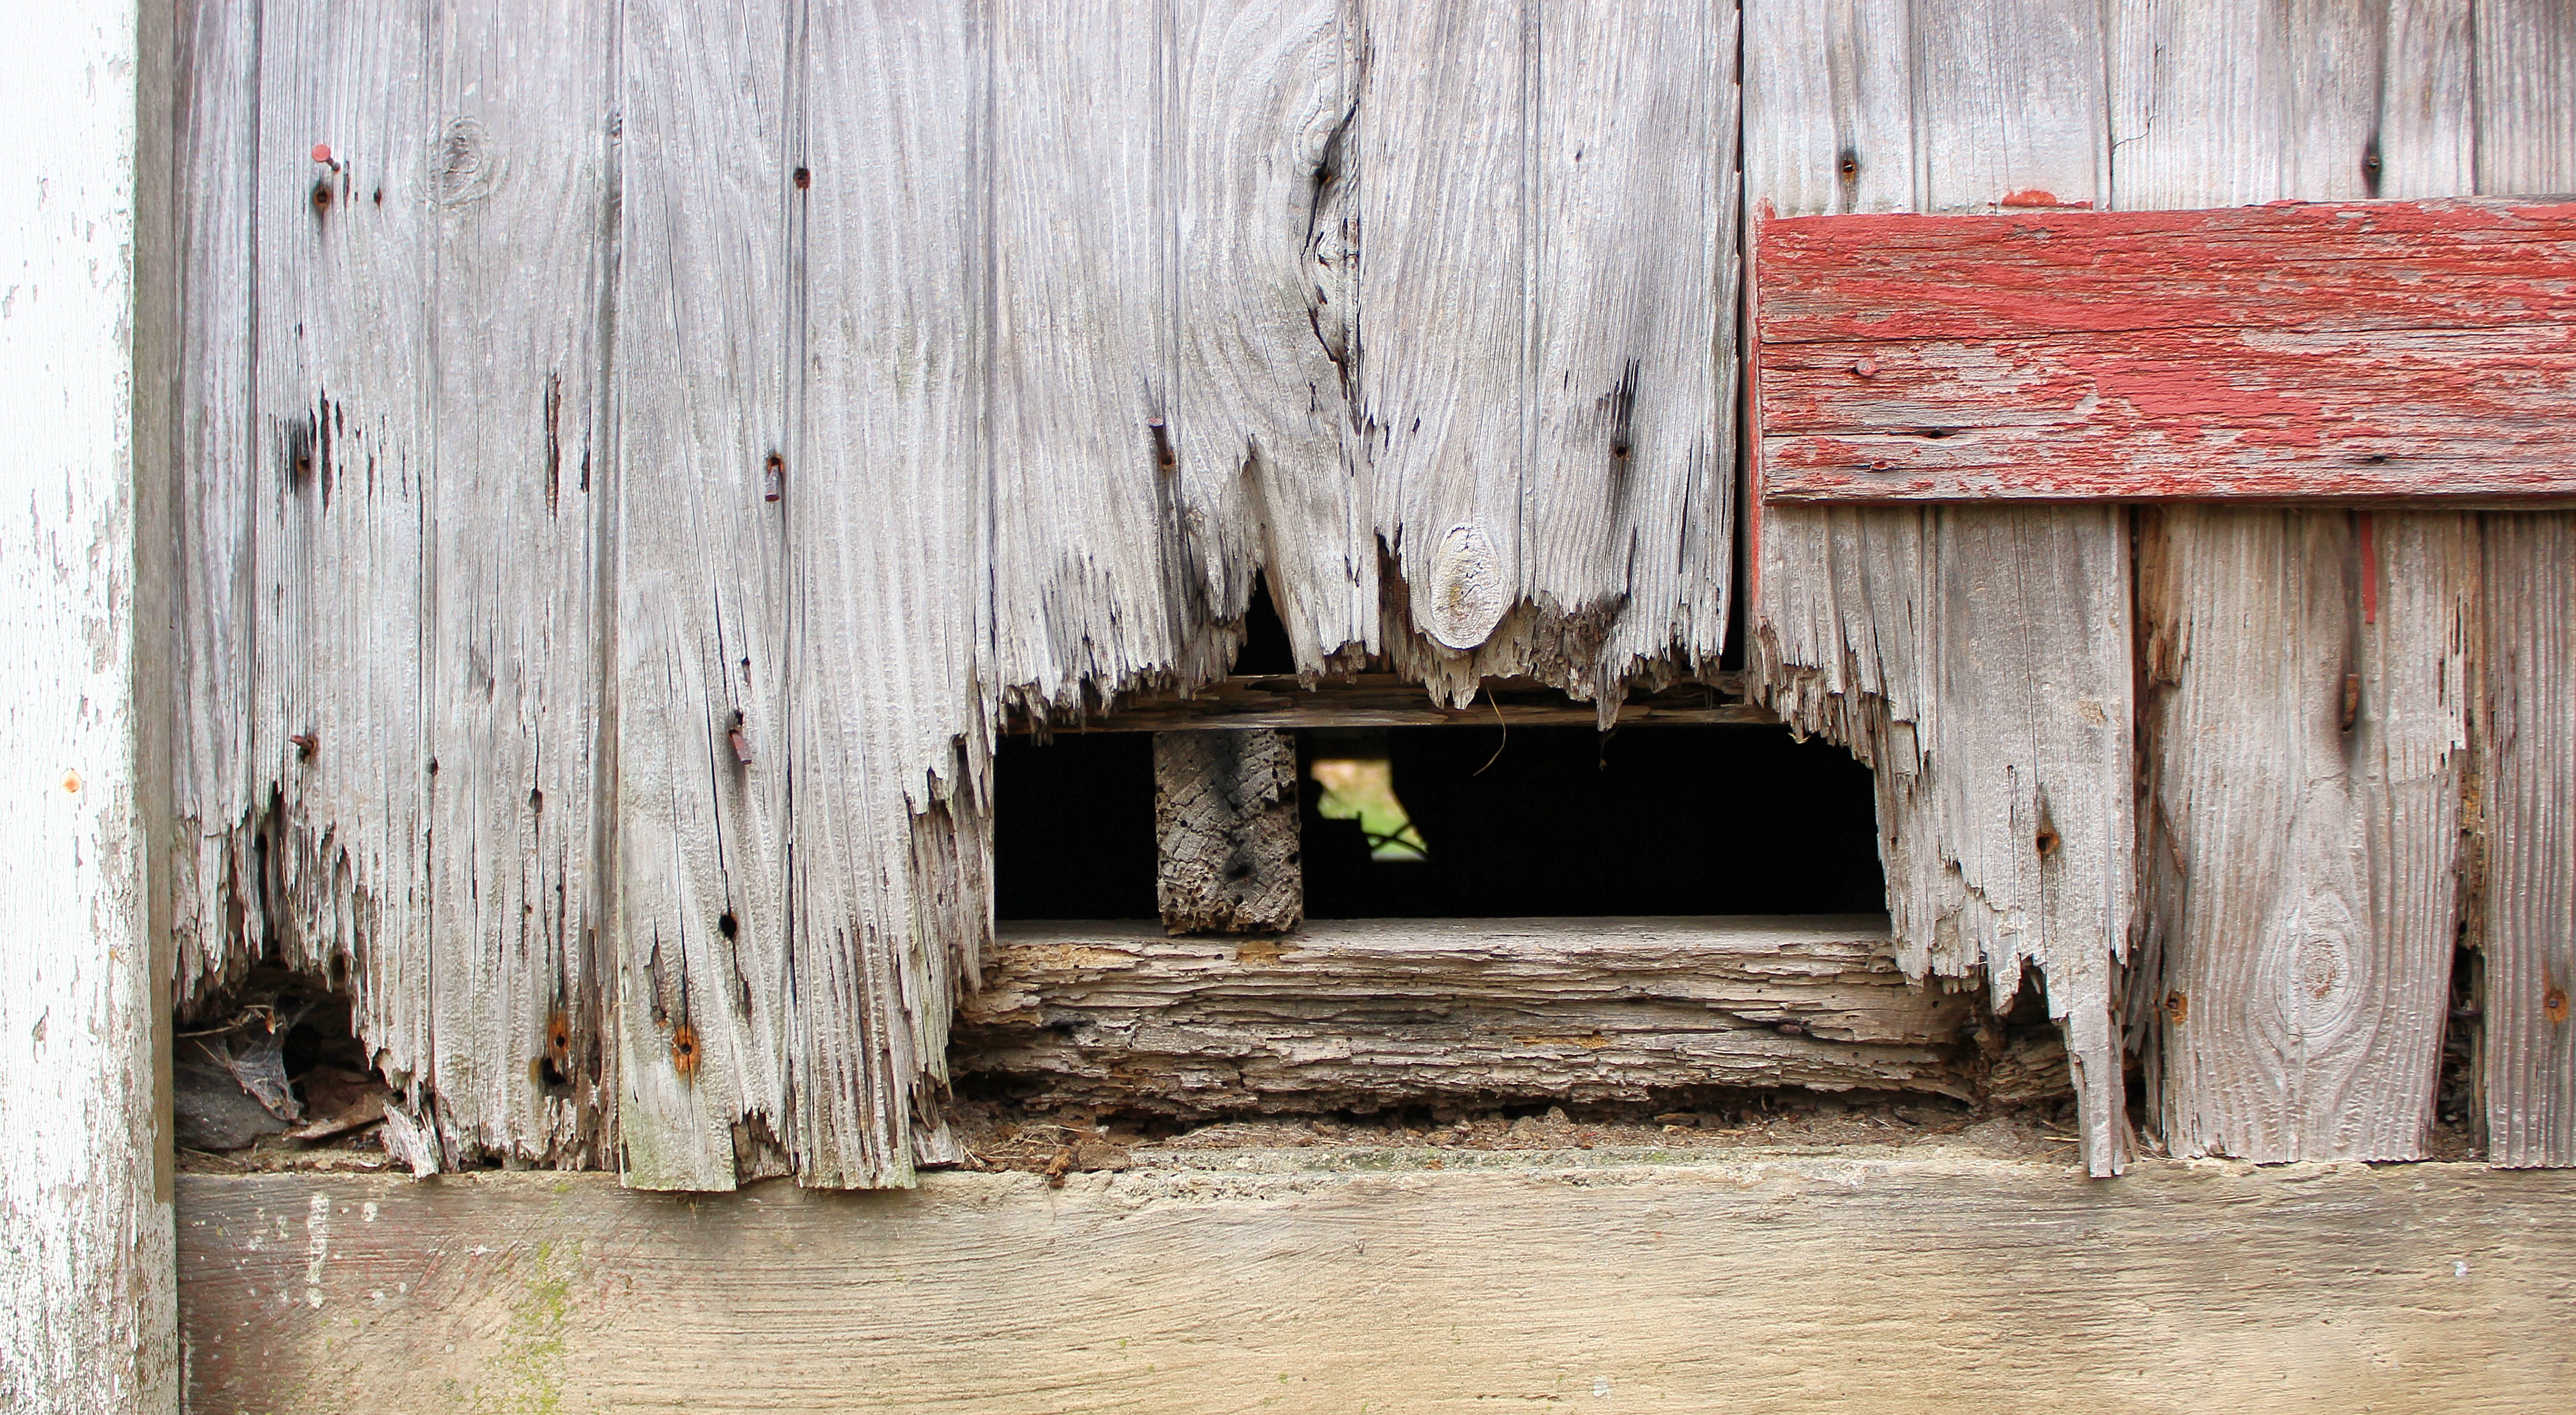
wood, grain, texture, plank, old, wall, formation, shack, rust, natural, paint, rough, decay, lumber, surface, weathered, temple, wooden, timber, wood texture, ancient history